Chalcogen bond

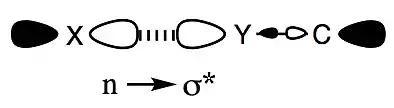
Orbital mixing picture for n → σ* interaction as seen in various σ-hole interactions.

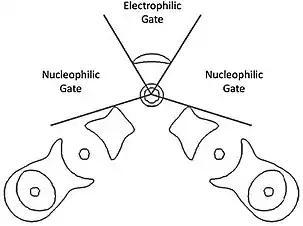
Visualization of the nucleophilic and electrophilic gates on S(CN).

Any electron donor can donate electrons into the σ-hole of a bonded chalcogen, including halogen anions, amines, and π electrons (such as benzene). Similar to halogen bonding, chalcogen bonding can occur between two chalcogens, resulting in a chalcogen-chalcogen bond. Non-covalent interactions are well characterized by Bader's atoms in molecules (AIM) model which defines a bond as any bond-critical point (BCP) existing between two nuclei. This can be understood simply as a saddle point on an electron density map of a molecule. Hydrogen and halogen bonds are both well characterized by this method. The same analysis has been performed on chalcogen bonds, as shown below. The BCP's between S and Cl in these molecules are evidence of the non-covalent interactions, in this case chalcogen-halogen bonds.